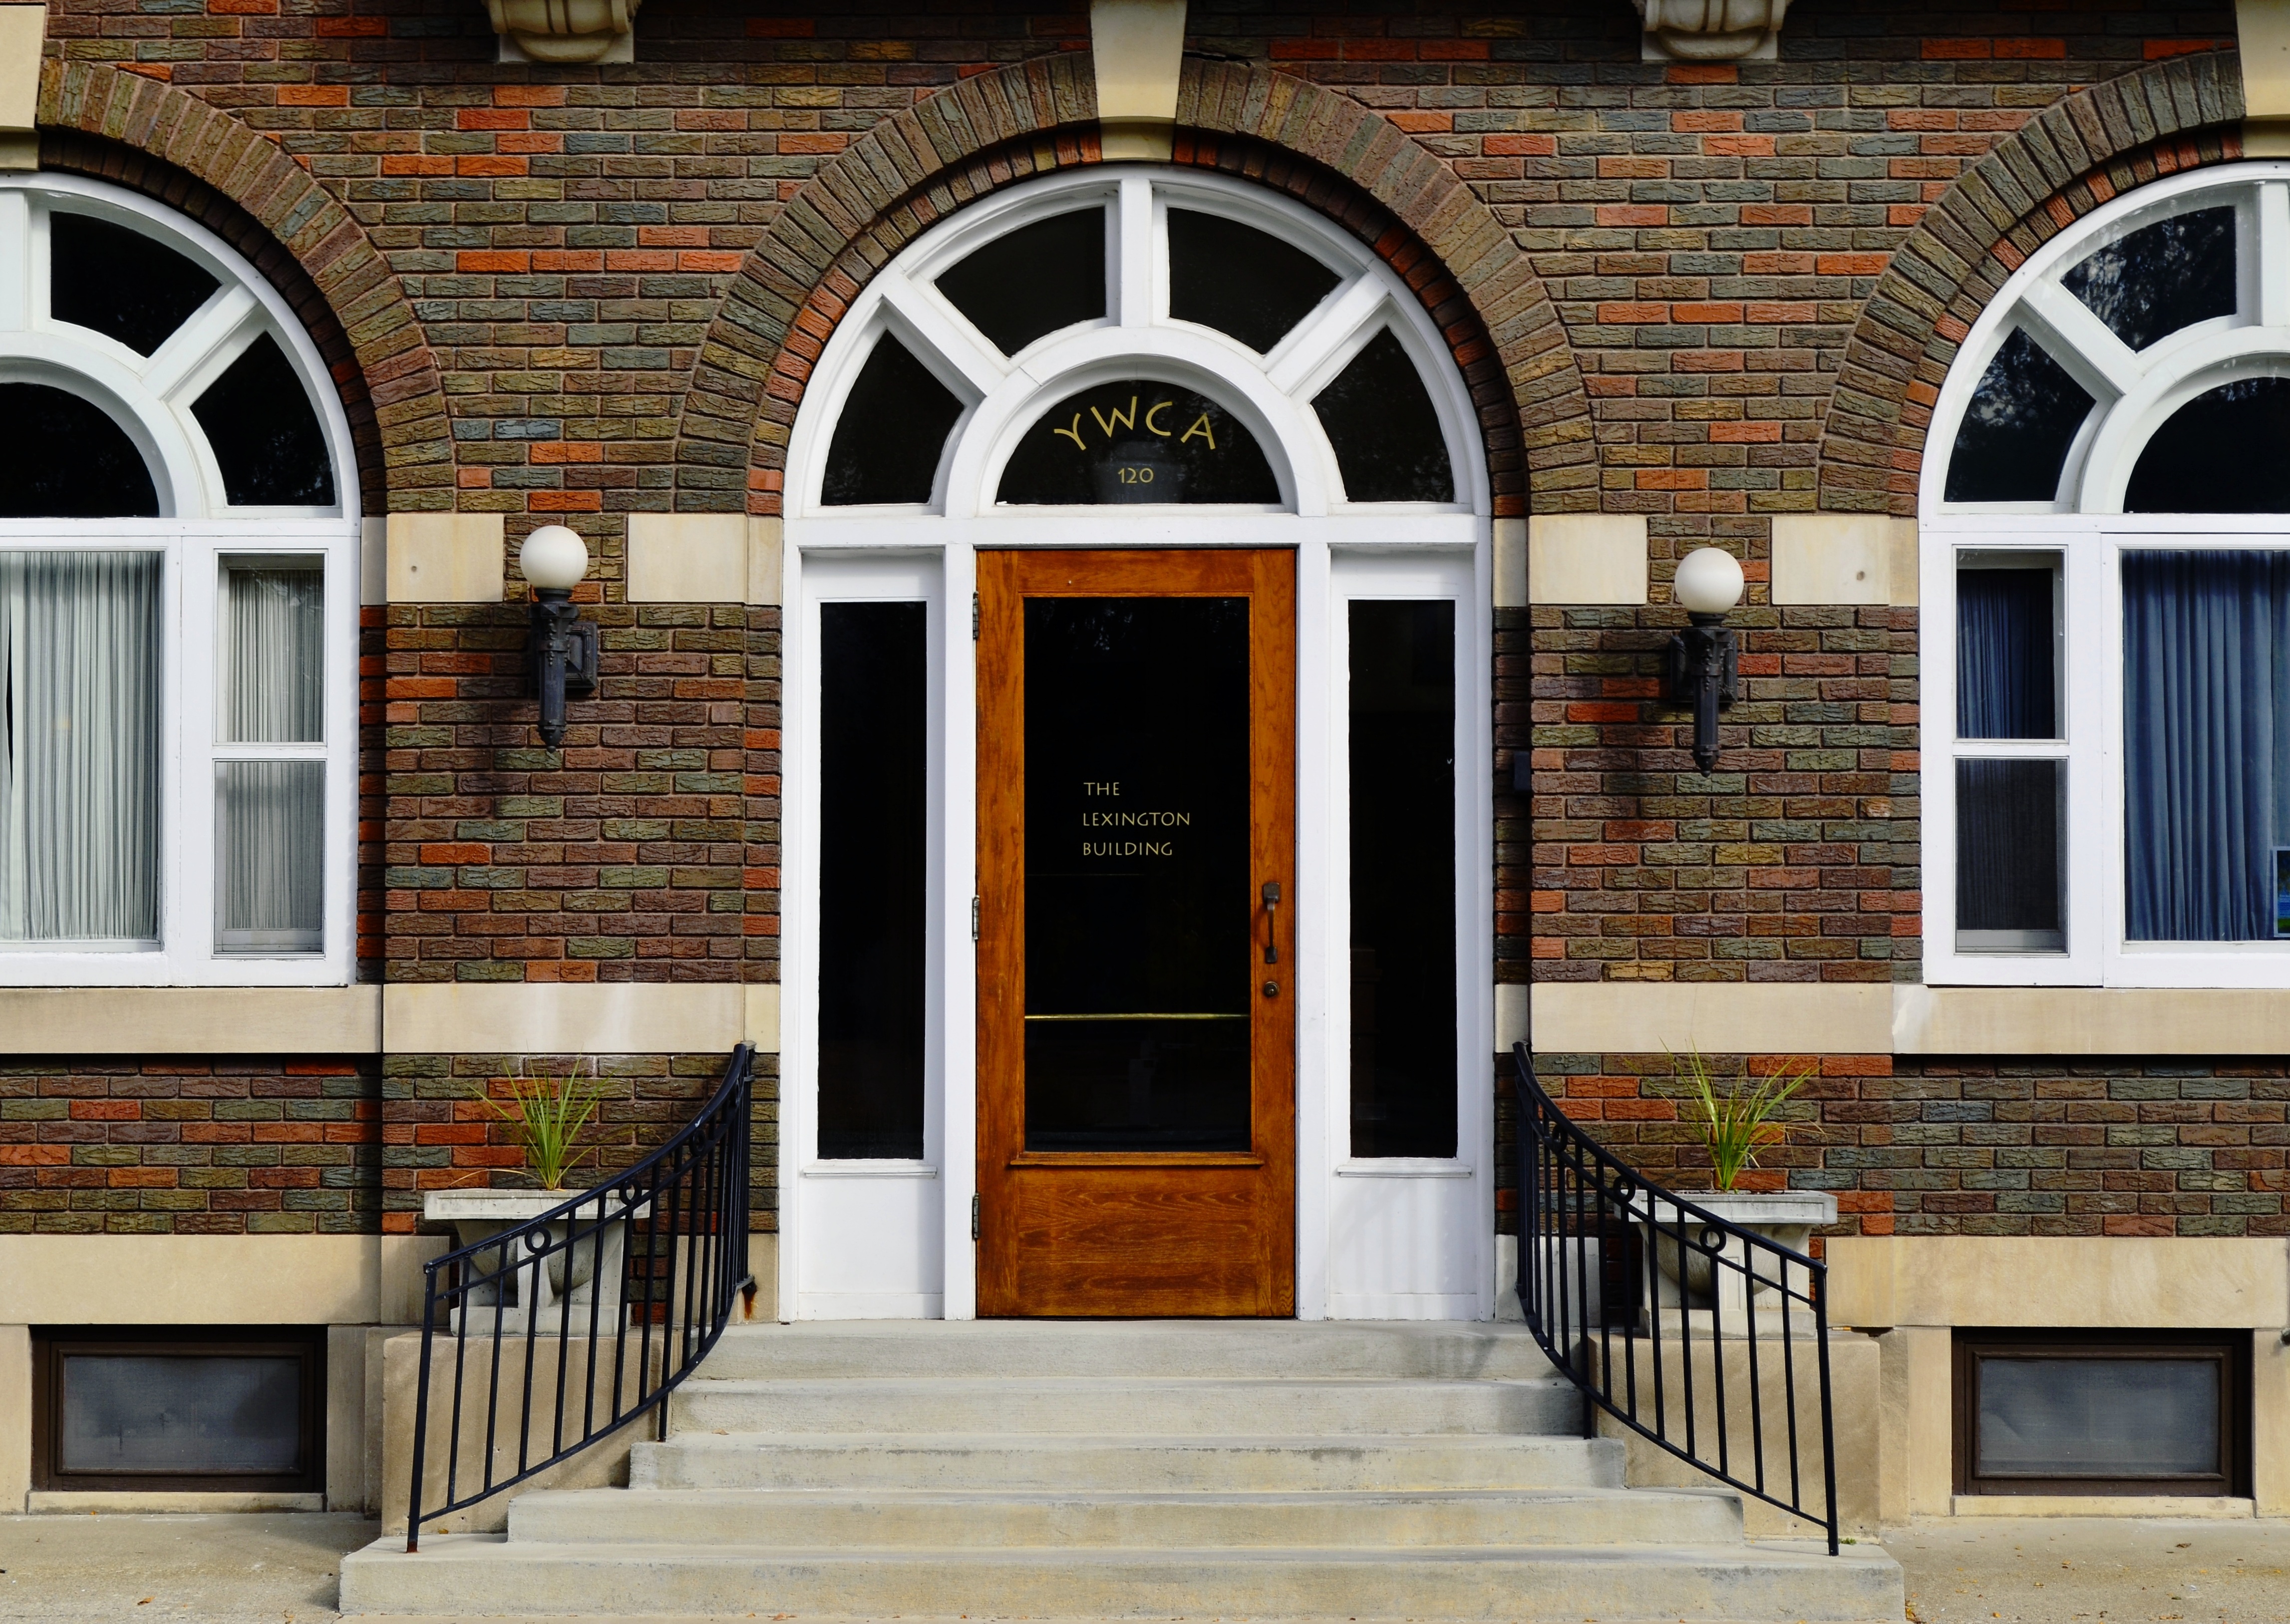
architecture, wood, mansion, window, building, home, arch, hall, entrance, facade, property, exterior, brick, door, interior design, courtyard, design, windows, bricks, doors, estate, lobby, indiana, flooring, window covering, elkhart